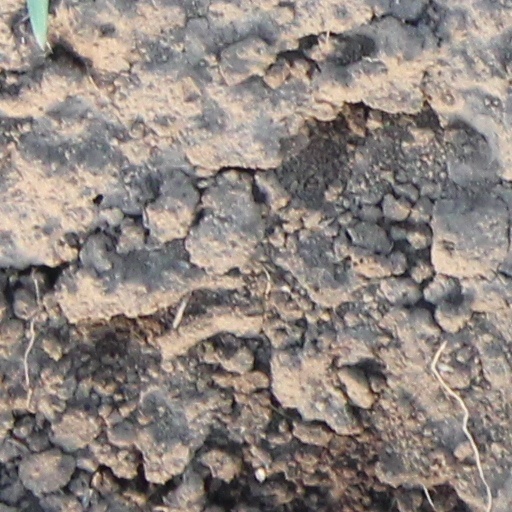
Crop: wheat